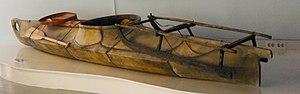
Un kayak ou kayac est un type de pirogue légère utilisant une pagaie pour le propulser, le diriger et l’équilibrer.